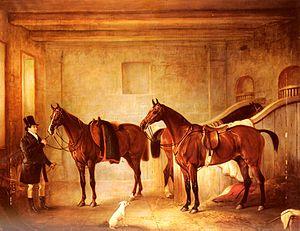
John E. Ferneley, était un peintre anglais spécialisé dans les portraits de chevaux et dans les scènes de chasse. Il était considéré comme un des plus grands spécialistes de la peinture équestre.